2017 BBL-Pokal

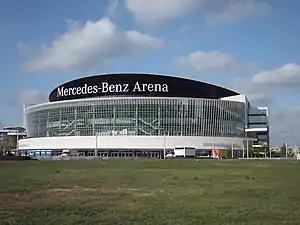
The Mercedes-Benz Arena hosted the Final Four

The 2017 BBL-Pokal was the 50th season of the German Basketball Cup. The Final Four was held in Berlin, which gained Alba Berlin automatic qualification. The other six participating teams were selected through the standings in the 2016–17 Basketball Bundesliga.